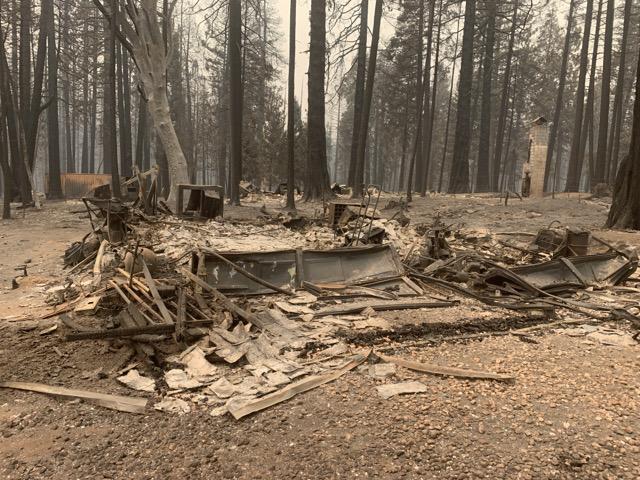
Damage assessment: destroyed